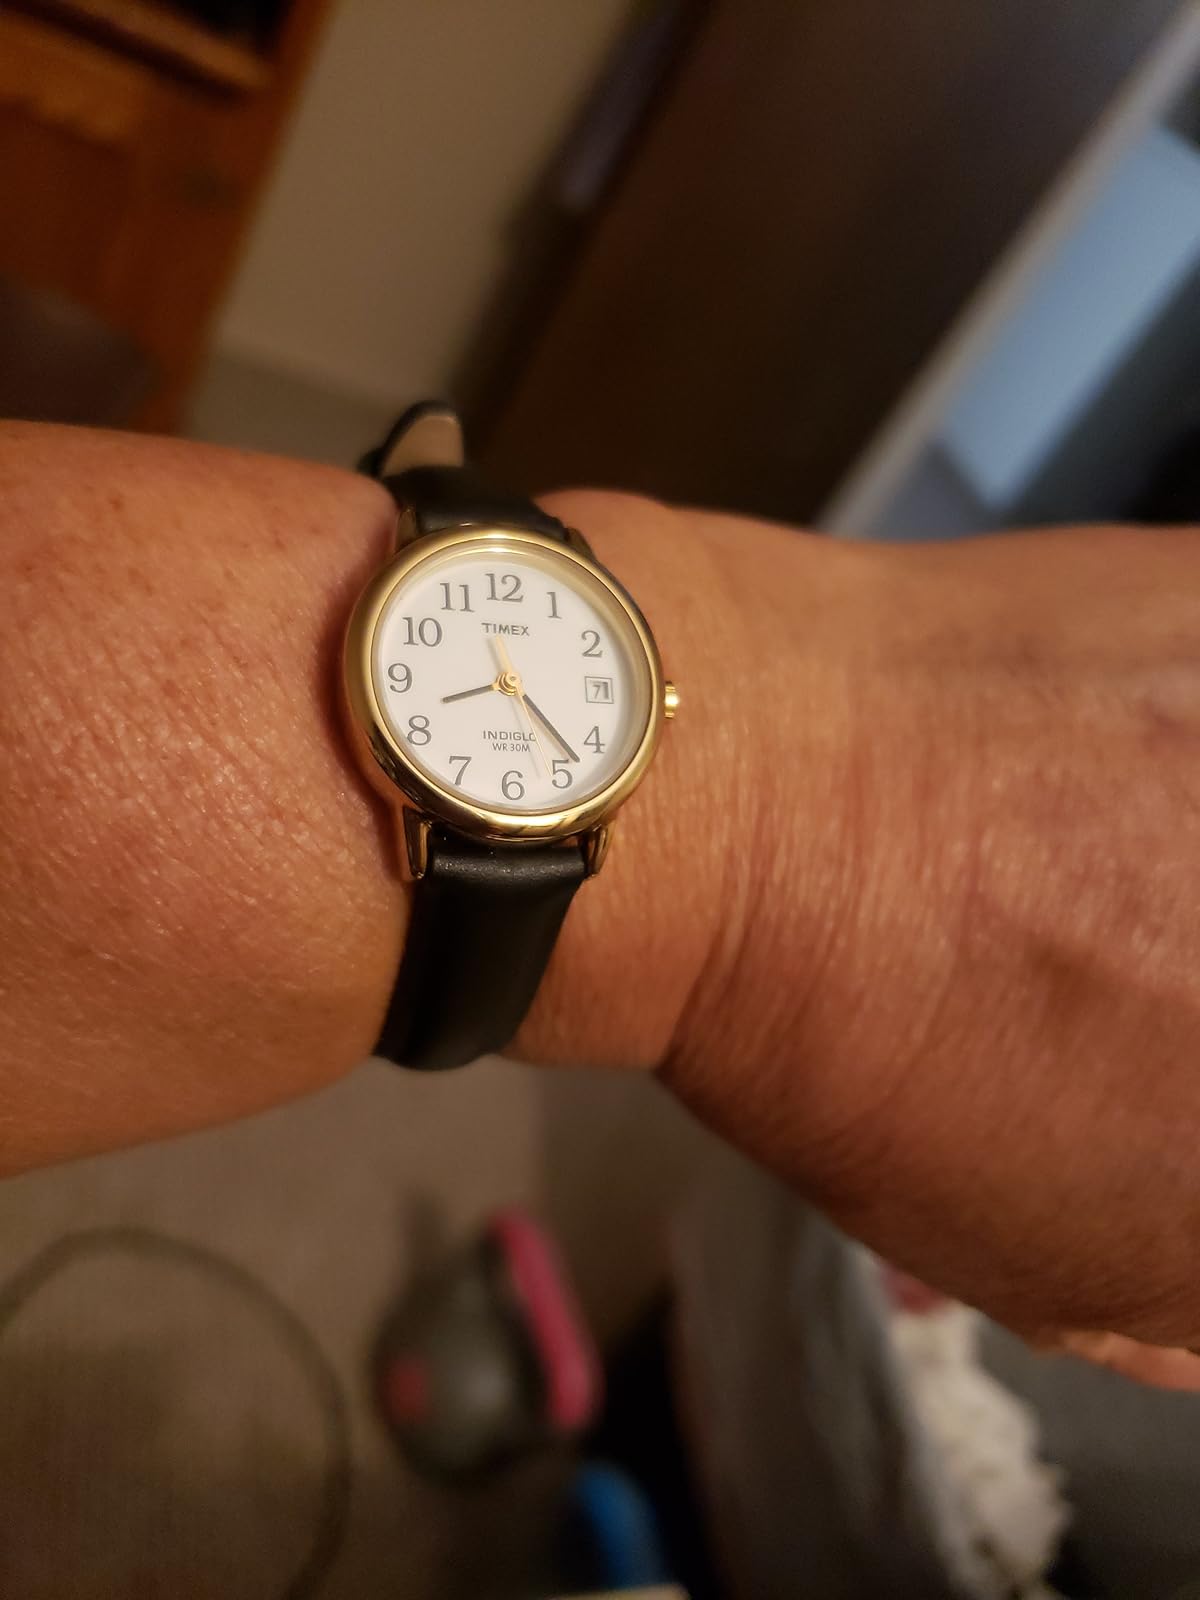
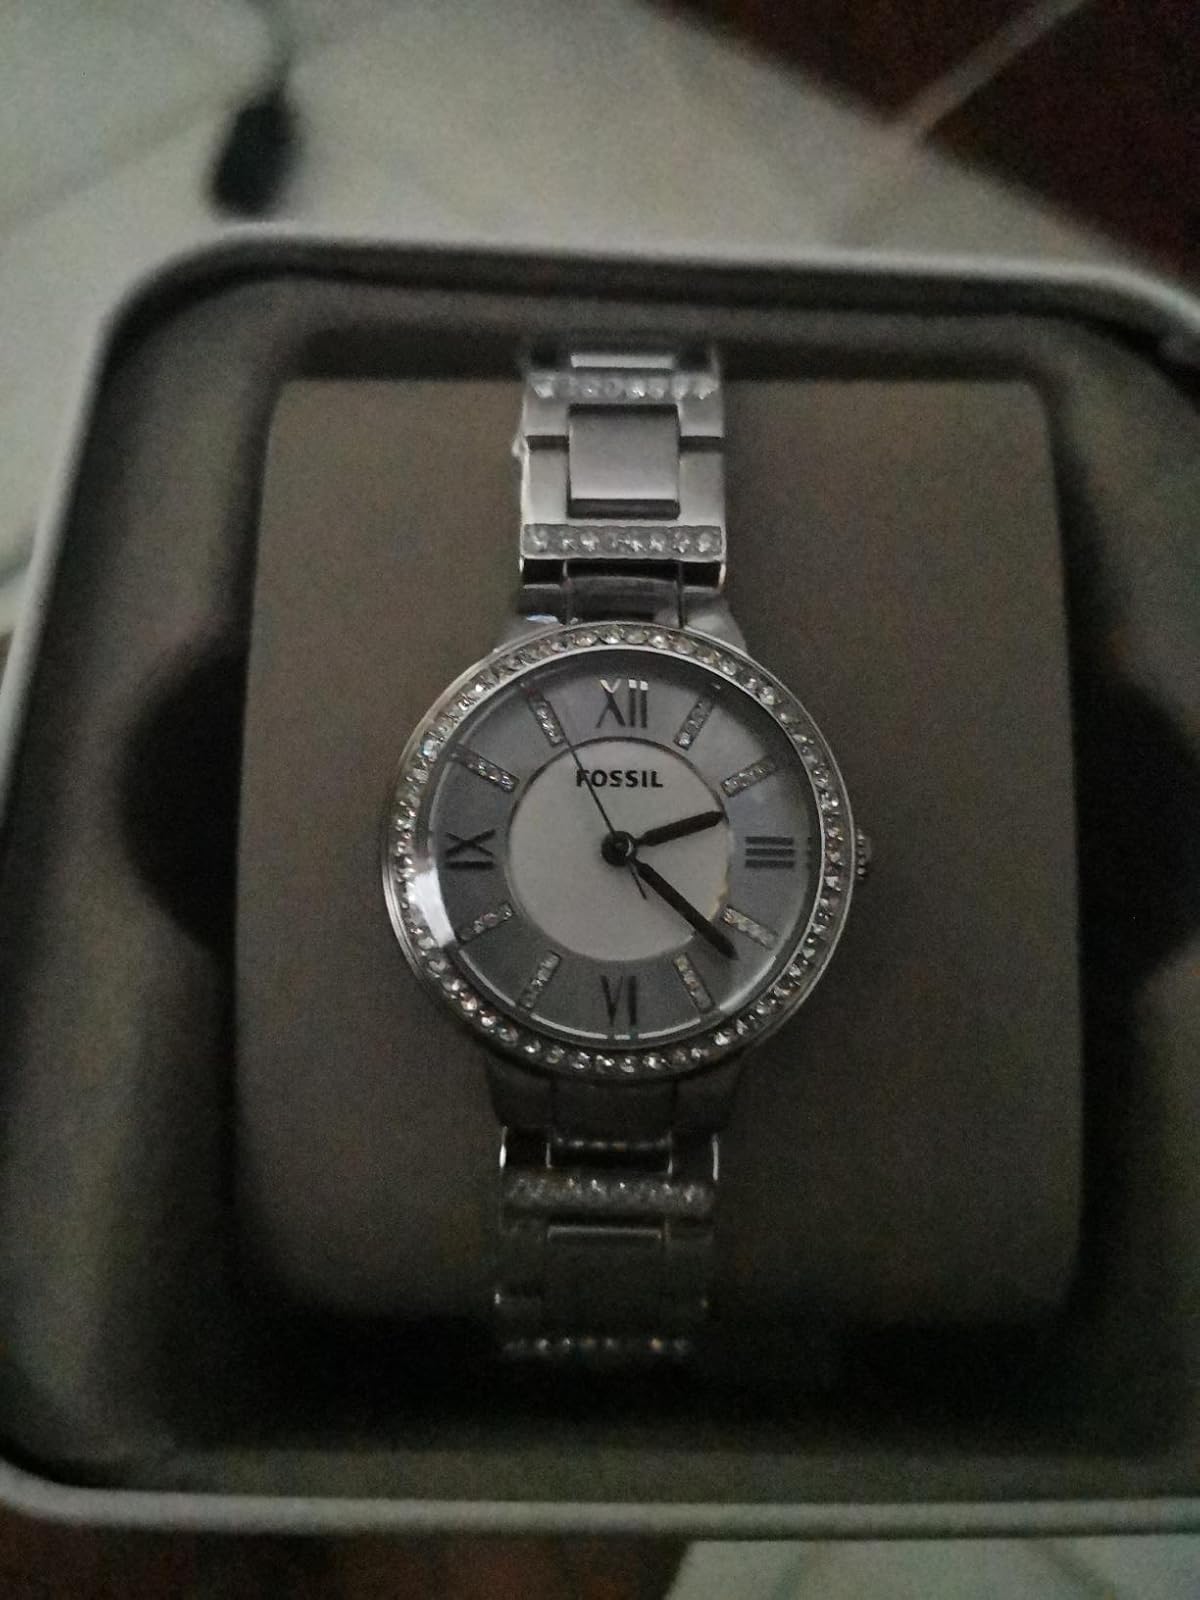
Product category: accessories_watch
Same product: no